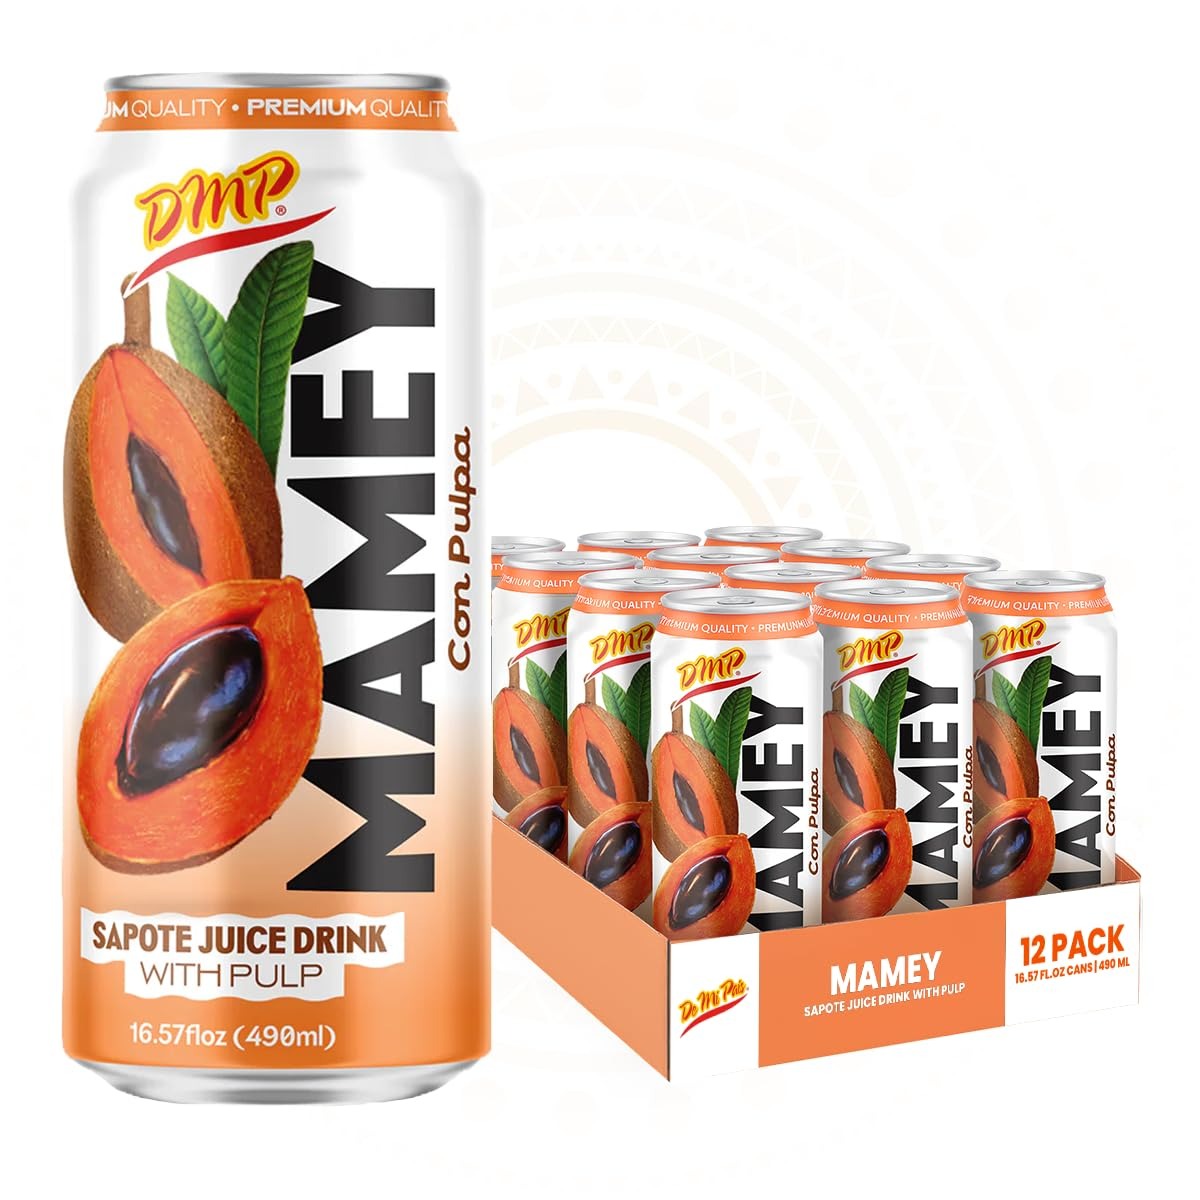
Item Name: De Mi Pais Mamey Sapote Juice Zapote with Real Pulp & Chunks, Juice, Exotic & Refreshing Canned Beverage, Perfect for Groceries & Pantry, 16.57 Fl Oz, 12-Pack
Bullet Point 1: [REAL MAMEY SAPOTE PULP & CHUNKS] – Made with real sapote pulp and chunks for an authentic fruit experience. Naturally sweet, smooth, and pulpy with more fruit content than many juices. Shake well before drinking for the best taste
Bullet Point 2: [MADE WITH REAL FRUIT] – Crafted from genuine Mamey Sapote for a bold tropical taste. This juice delivers a rich, refreshing flavor with a smooth texture. No artificial preservative just real fruit juice in every sip
Bullet Point 3: [PERFECT ON-THE-GO SIZE] – Each 16.57 fl oz bottle fits easily into bags, lunchboxes, or coolers, making it perfect for work, school, travel, or outdoor adventures. Stay refreshed anytime with this portable fruit drink
Bullet Point 4: [VALUE 12-PACK FOR SHARING] – Stock up with this 12-pack of canned sapote juice. Great for family, parties, or everyday refreshment. A cost-effective way to enjoy tropical fruit juice regularly. Keep your pantry stocked!
Bullet Point 5: [NATURALLY SWEET & REFRESHING] – A flavorful alternative to sugary drinks. Made with real mamey juice, water, and citric acid for a refreshing taste. Serve chilled and enjoy the smooth, tropical fruit goodness in every sip!
Product Description: Discover the authentic taste of De Mi Pais Mamey Sapote Juice, a rich, smooth, and refreshing tropical drink made with real mamey sapote pulp and natural fruit chunks. Crafted with real fruit juice, this delicious beverage delivers the creamy, sweet, and slightly nutty flavor that makes mamey sapote one of the most sought-after tropical fruits. Unlike ordinary fruit drinks, this juice is made with real fruit, providing more natural content, richer texture, and a fuller taste than many competitors. The pulp and soft fruit pieces create a satisfying, velvety sip that feels like you're enjoying freshly blended mamey straight from the tropics. To ensure maximum freshness and flavor, we use ascorbic and citric acids, naturally preserving the juice while adding a slight tang that complements its sweetness. Lightly sweetened and perfectly balanced, this canned juice is a great choice for a refreshing drink any time of day. Each 16.57 Fl Oz bottle is designed for on-the-go convenience, making it easy to enjoy at work, school, or during outdoor activities. Whether you're looking for a unique fruit juice, a new addition to your grocery list, or simply a delicious, tropical beverage, the 12-pack format ensures you always have enough to share with family and friends. For the best experience, shake well before drinking to evenly mix the real fruit pulp and chunks, then serve chilled for a truly refreshing and exotic treat. Add De Mi Pais Mamey Sapote Juice to your pantry today and savor the rich, tropical goodness in every sip!
Value: 198.84
Unit: Fl Oz

Price: 46.13